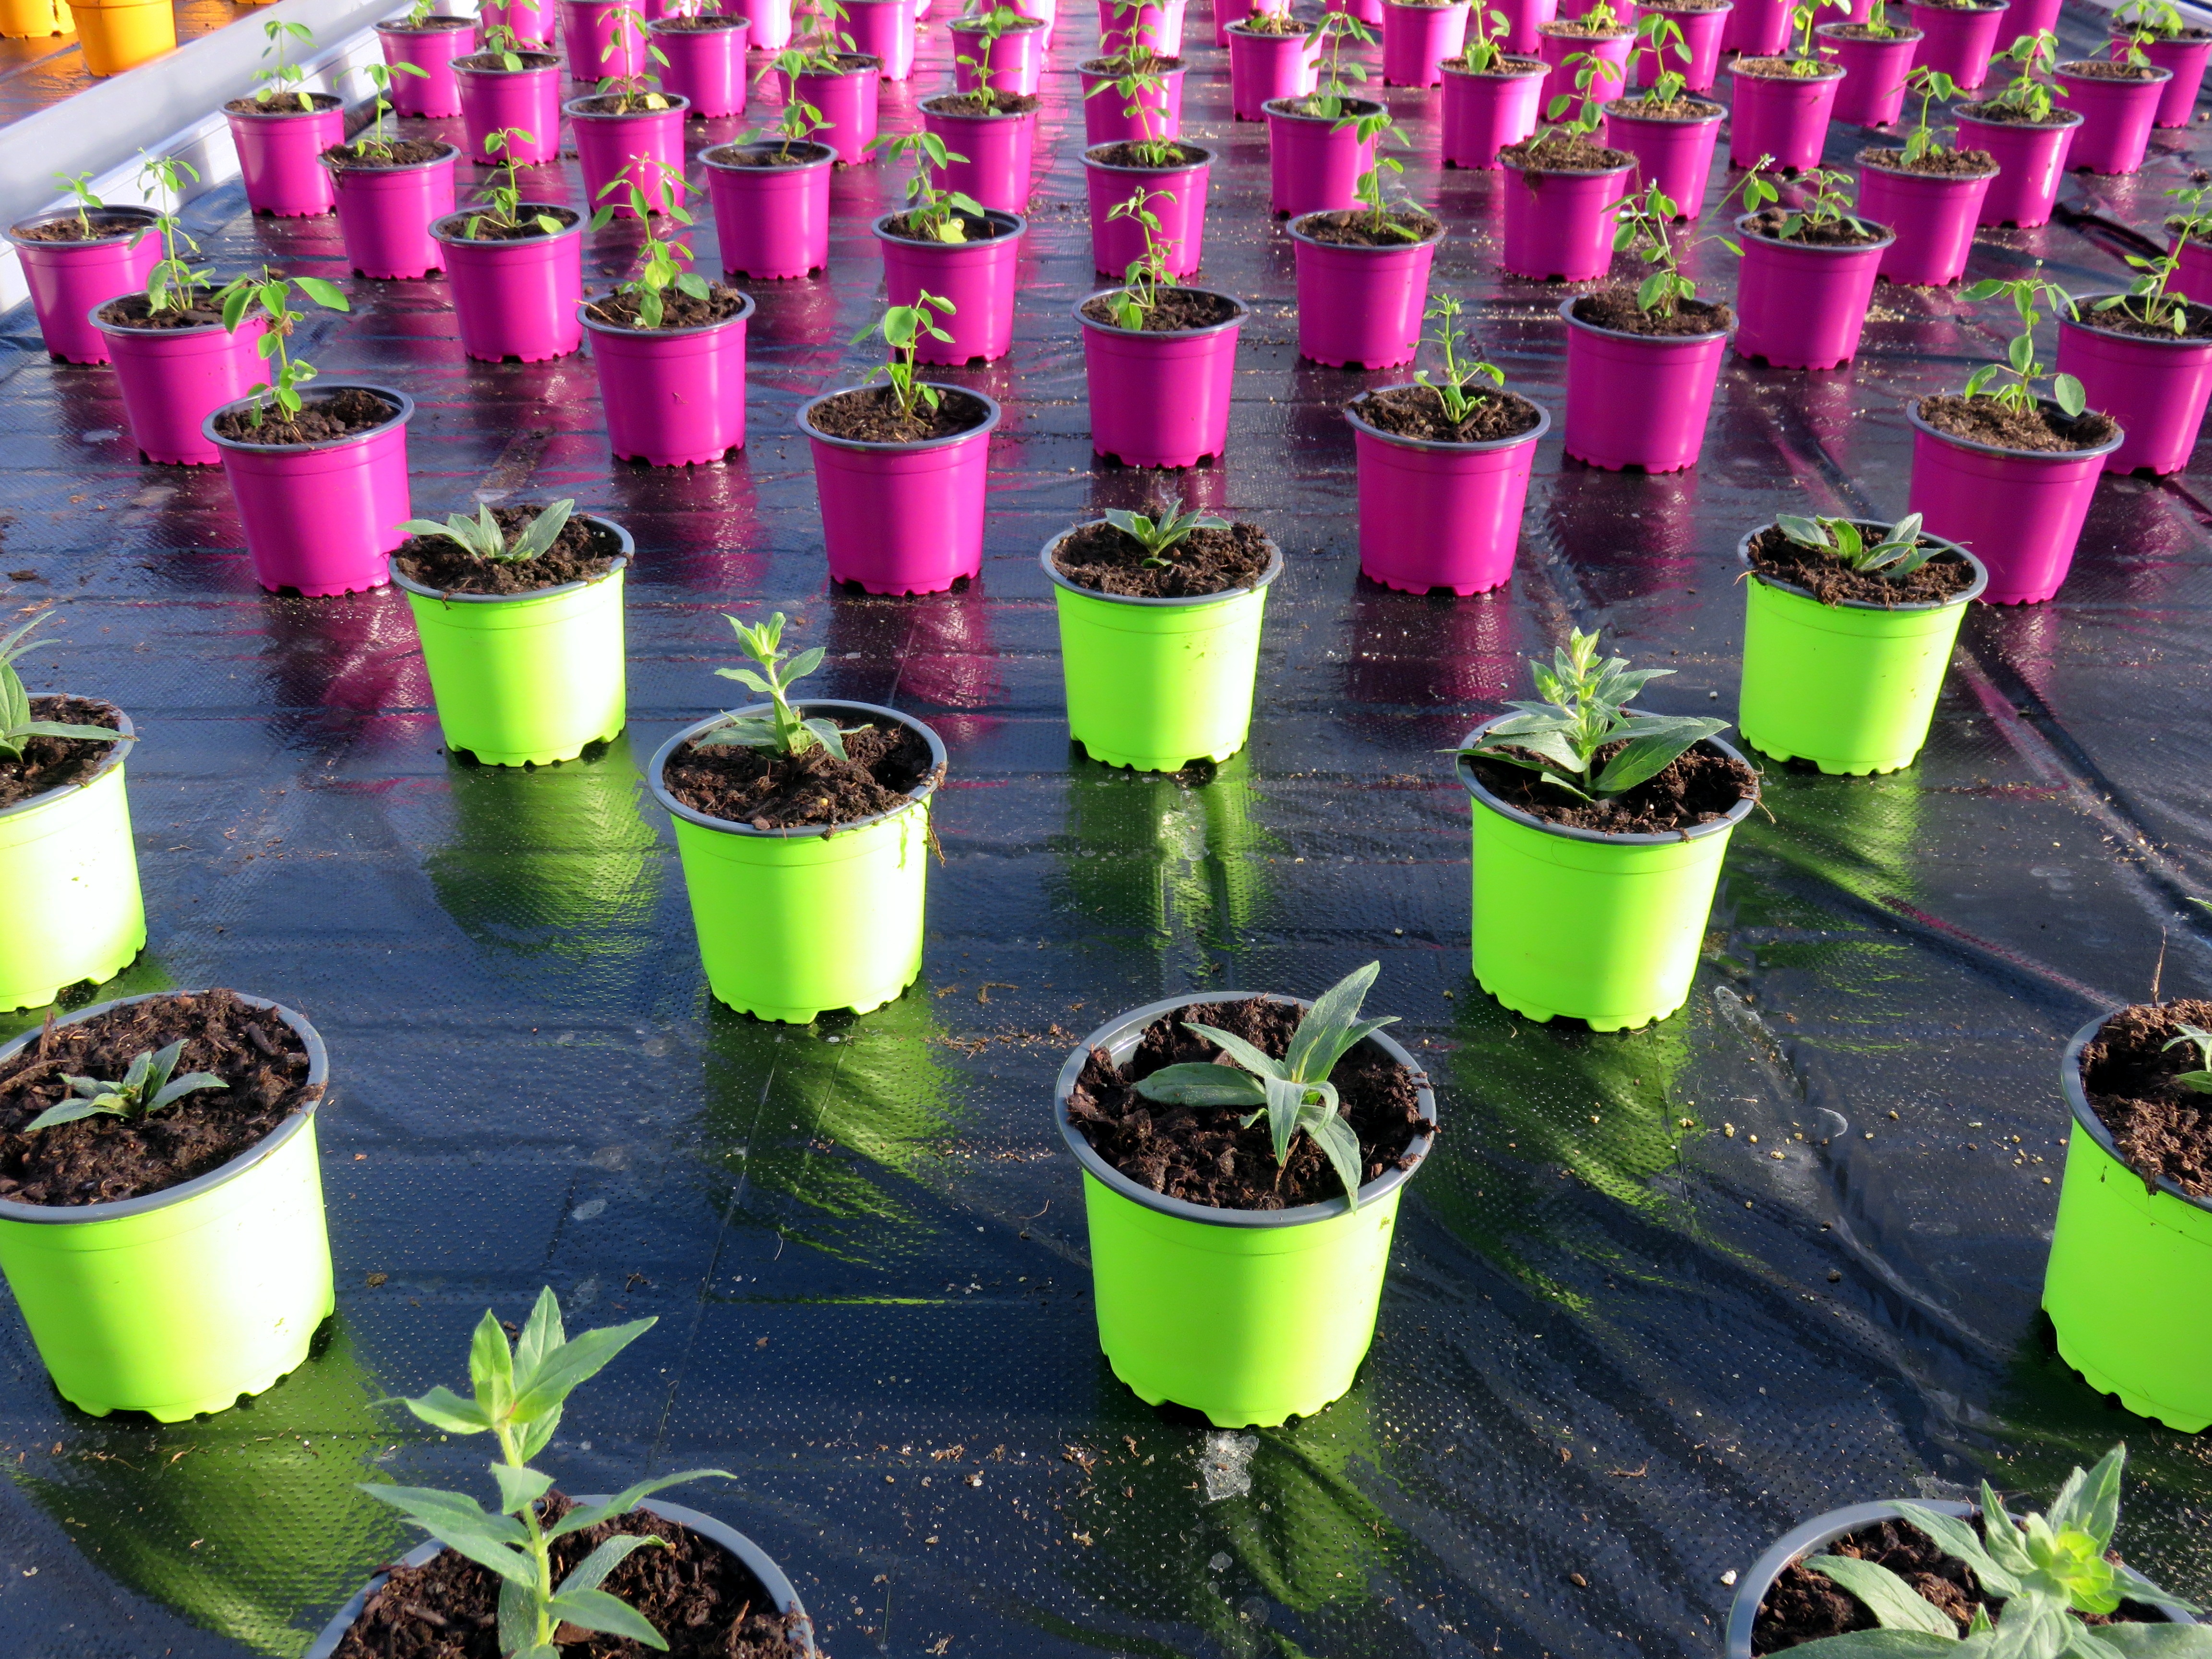
plant, flower, pot, food, green, produce, color, drink, violet, floristry